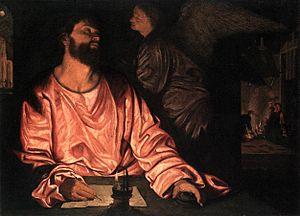
La Renaissance bergamasque et bressane est l'une des principales déclinaisons de l'art de la Renaissance en Italie. L'importance des deux villes sur la scène artistique s'est développée à partir du XVIᵉ siècle, lorsque les artistes étrangers et locaux ont fait une synthèse originale des manières lombardes et vénitiennes, grâce à la position géographique particulière des deux villes: le dernier avant-poste de la Sérénissime sur le continent pour Bergame et territoire disputé entre Milan et Venise pour Brescia.
Giovanni Gerolamo Savoldo est un peintre lombard de la haute Renaissance.